Question: Please indicate a possible affordance area of drink_with_bottle that can be used for holding
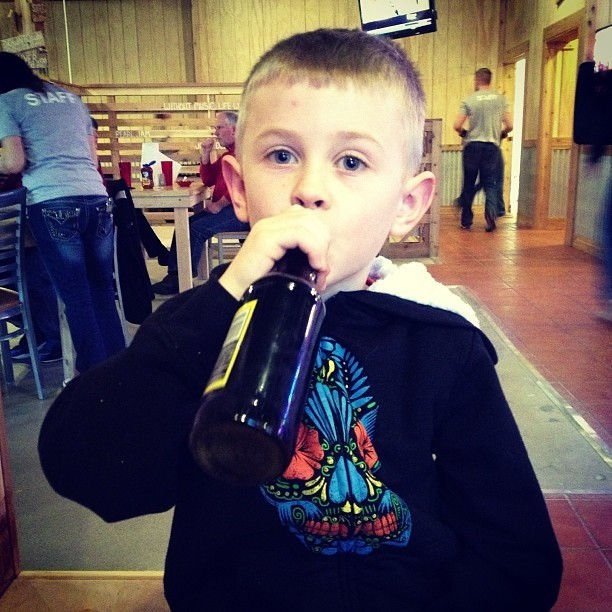
Answer: [181.184, 234.677, 321.53, 478.556]